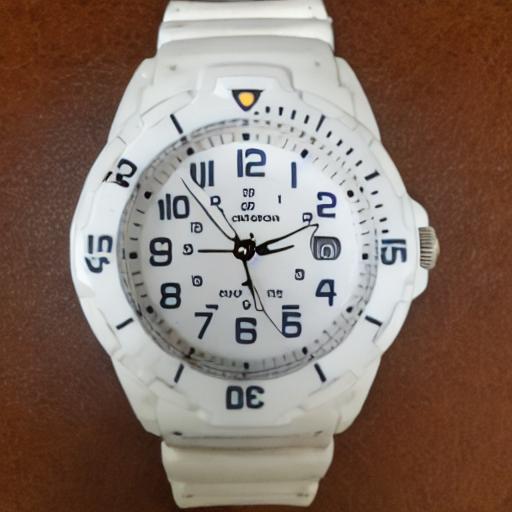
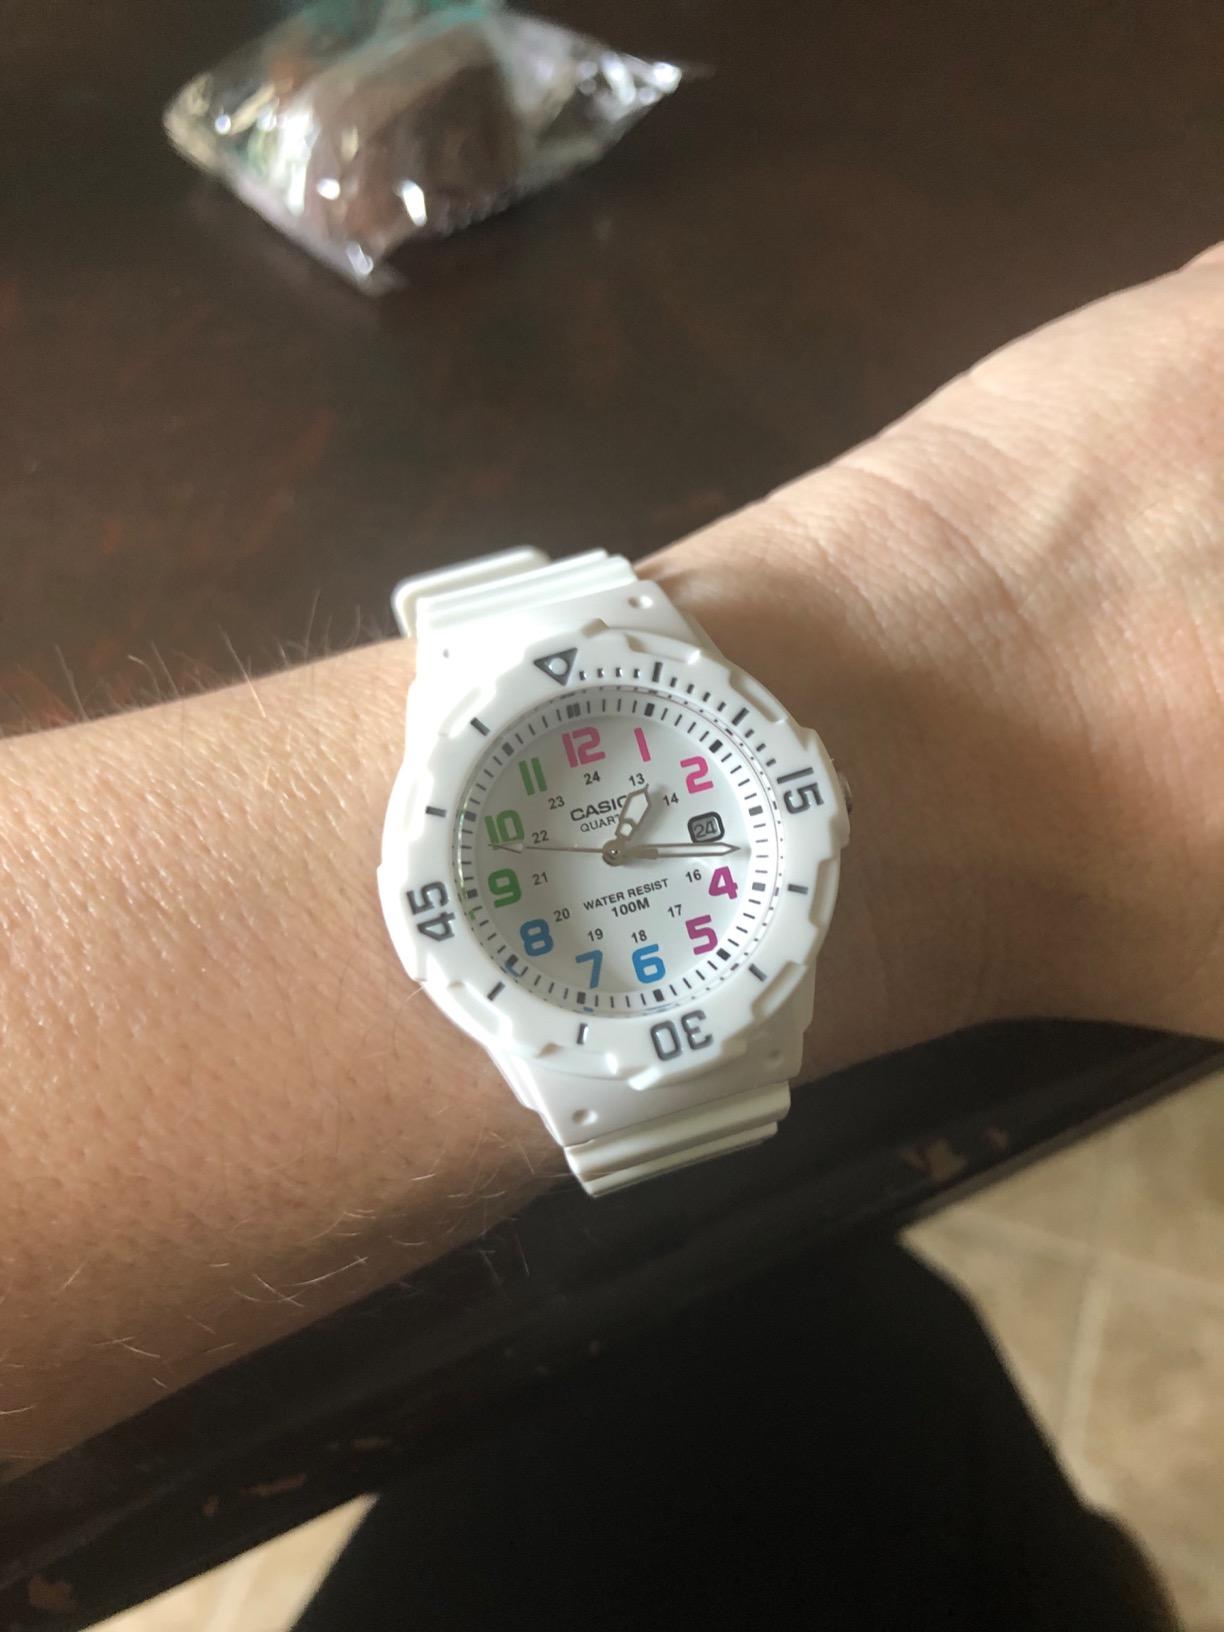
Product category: accessories_watch
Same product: no